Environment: real
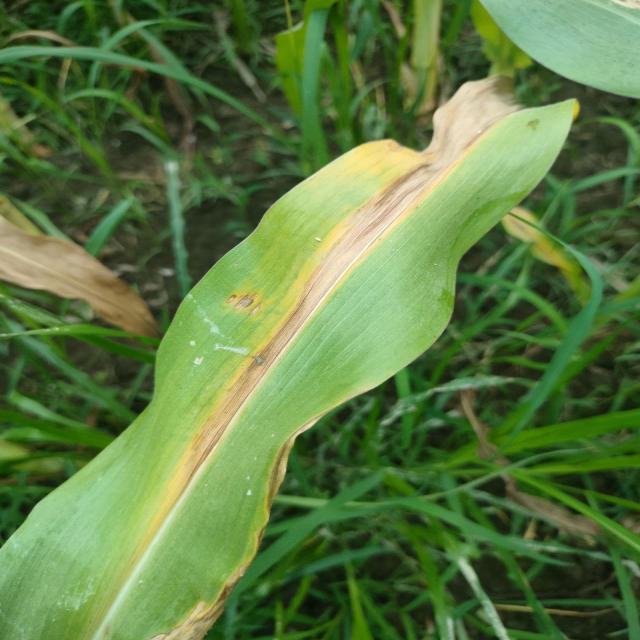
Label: nitrogen_deficiency